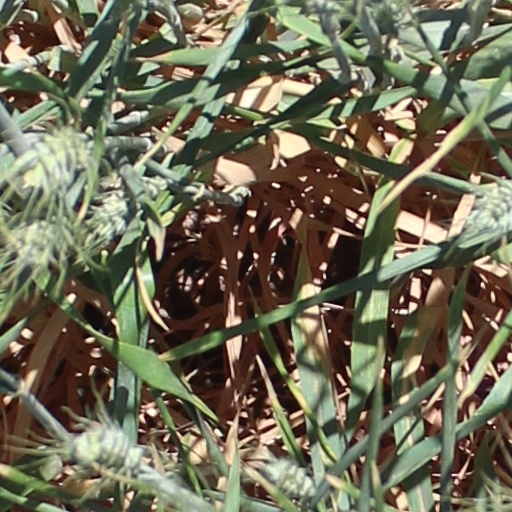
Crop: wheat